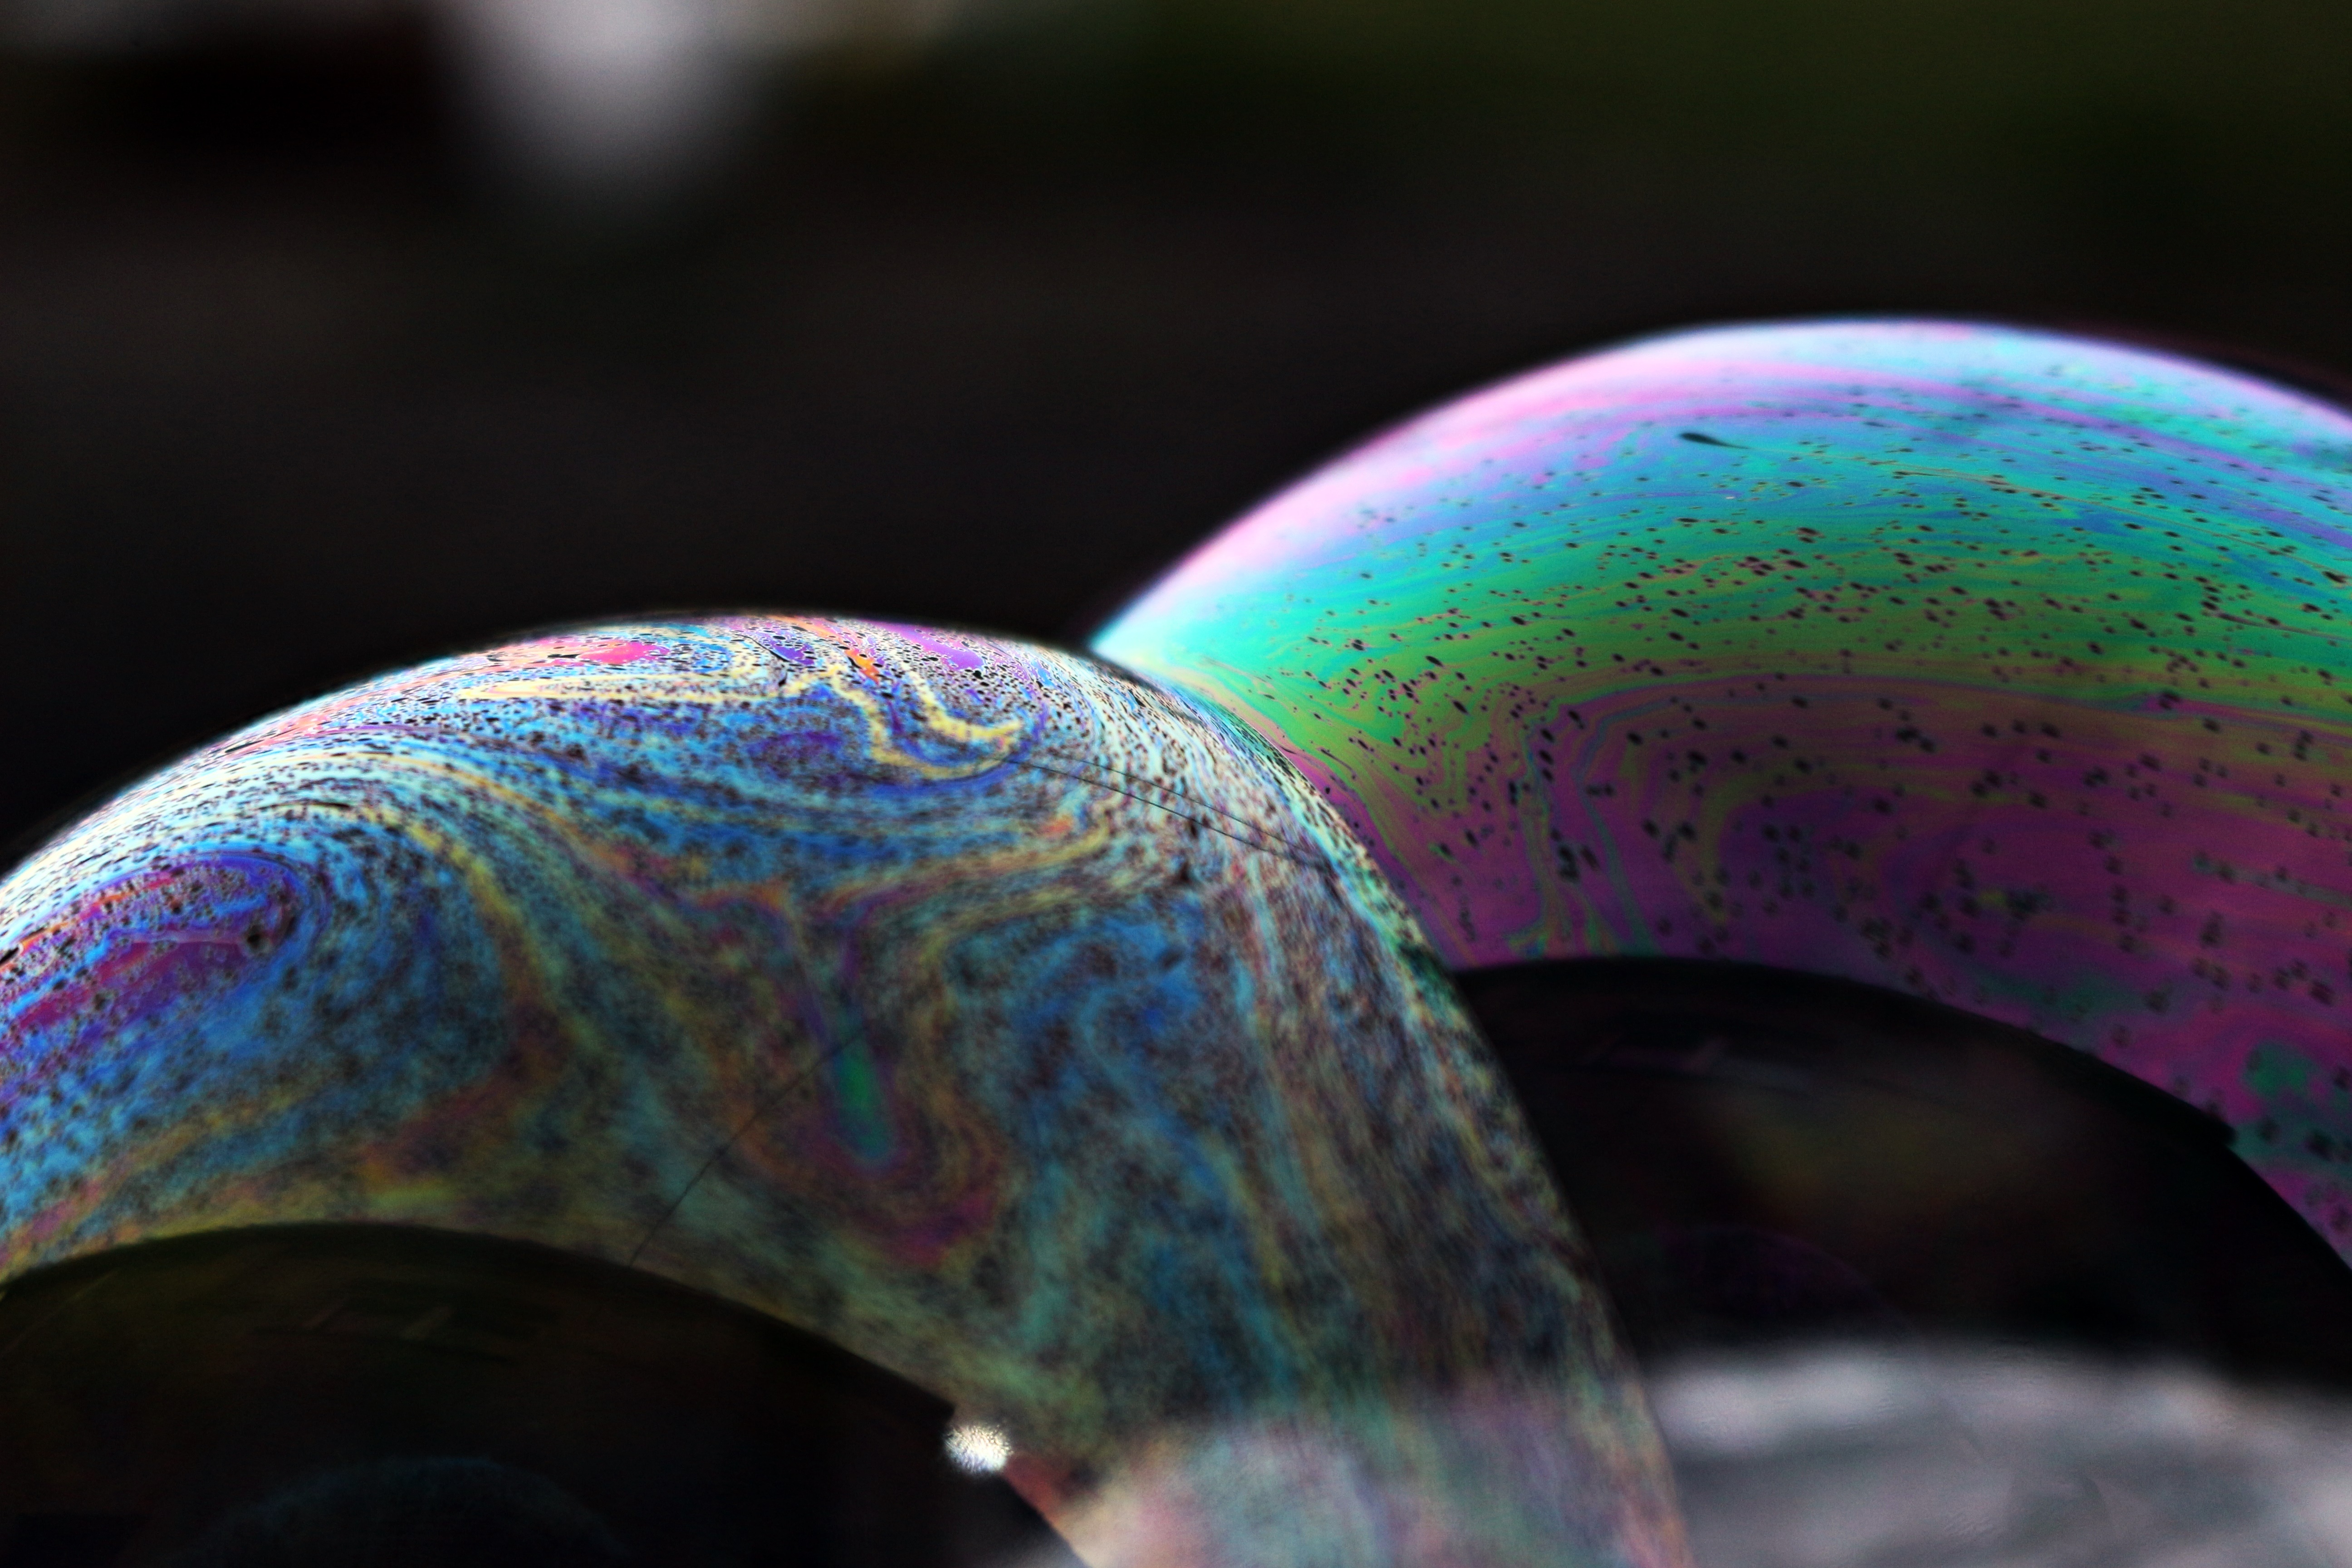
light, photography, leaf, glass, green, color, blue, colorful, circle, close up, eye, sphere, organ, blow, shape, mirroring, iridescent, macro photography, soap bubbles, atmosphere of earth, liquid bubble, fractal art